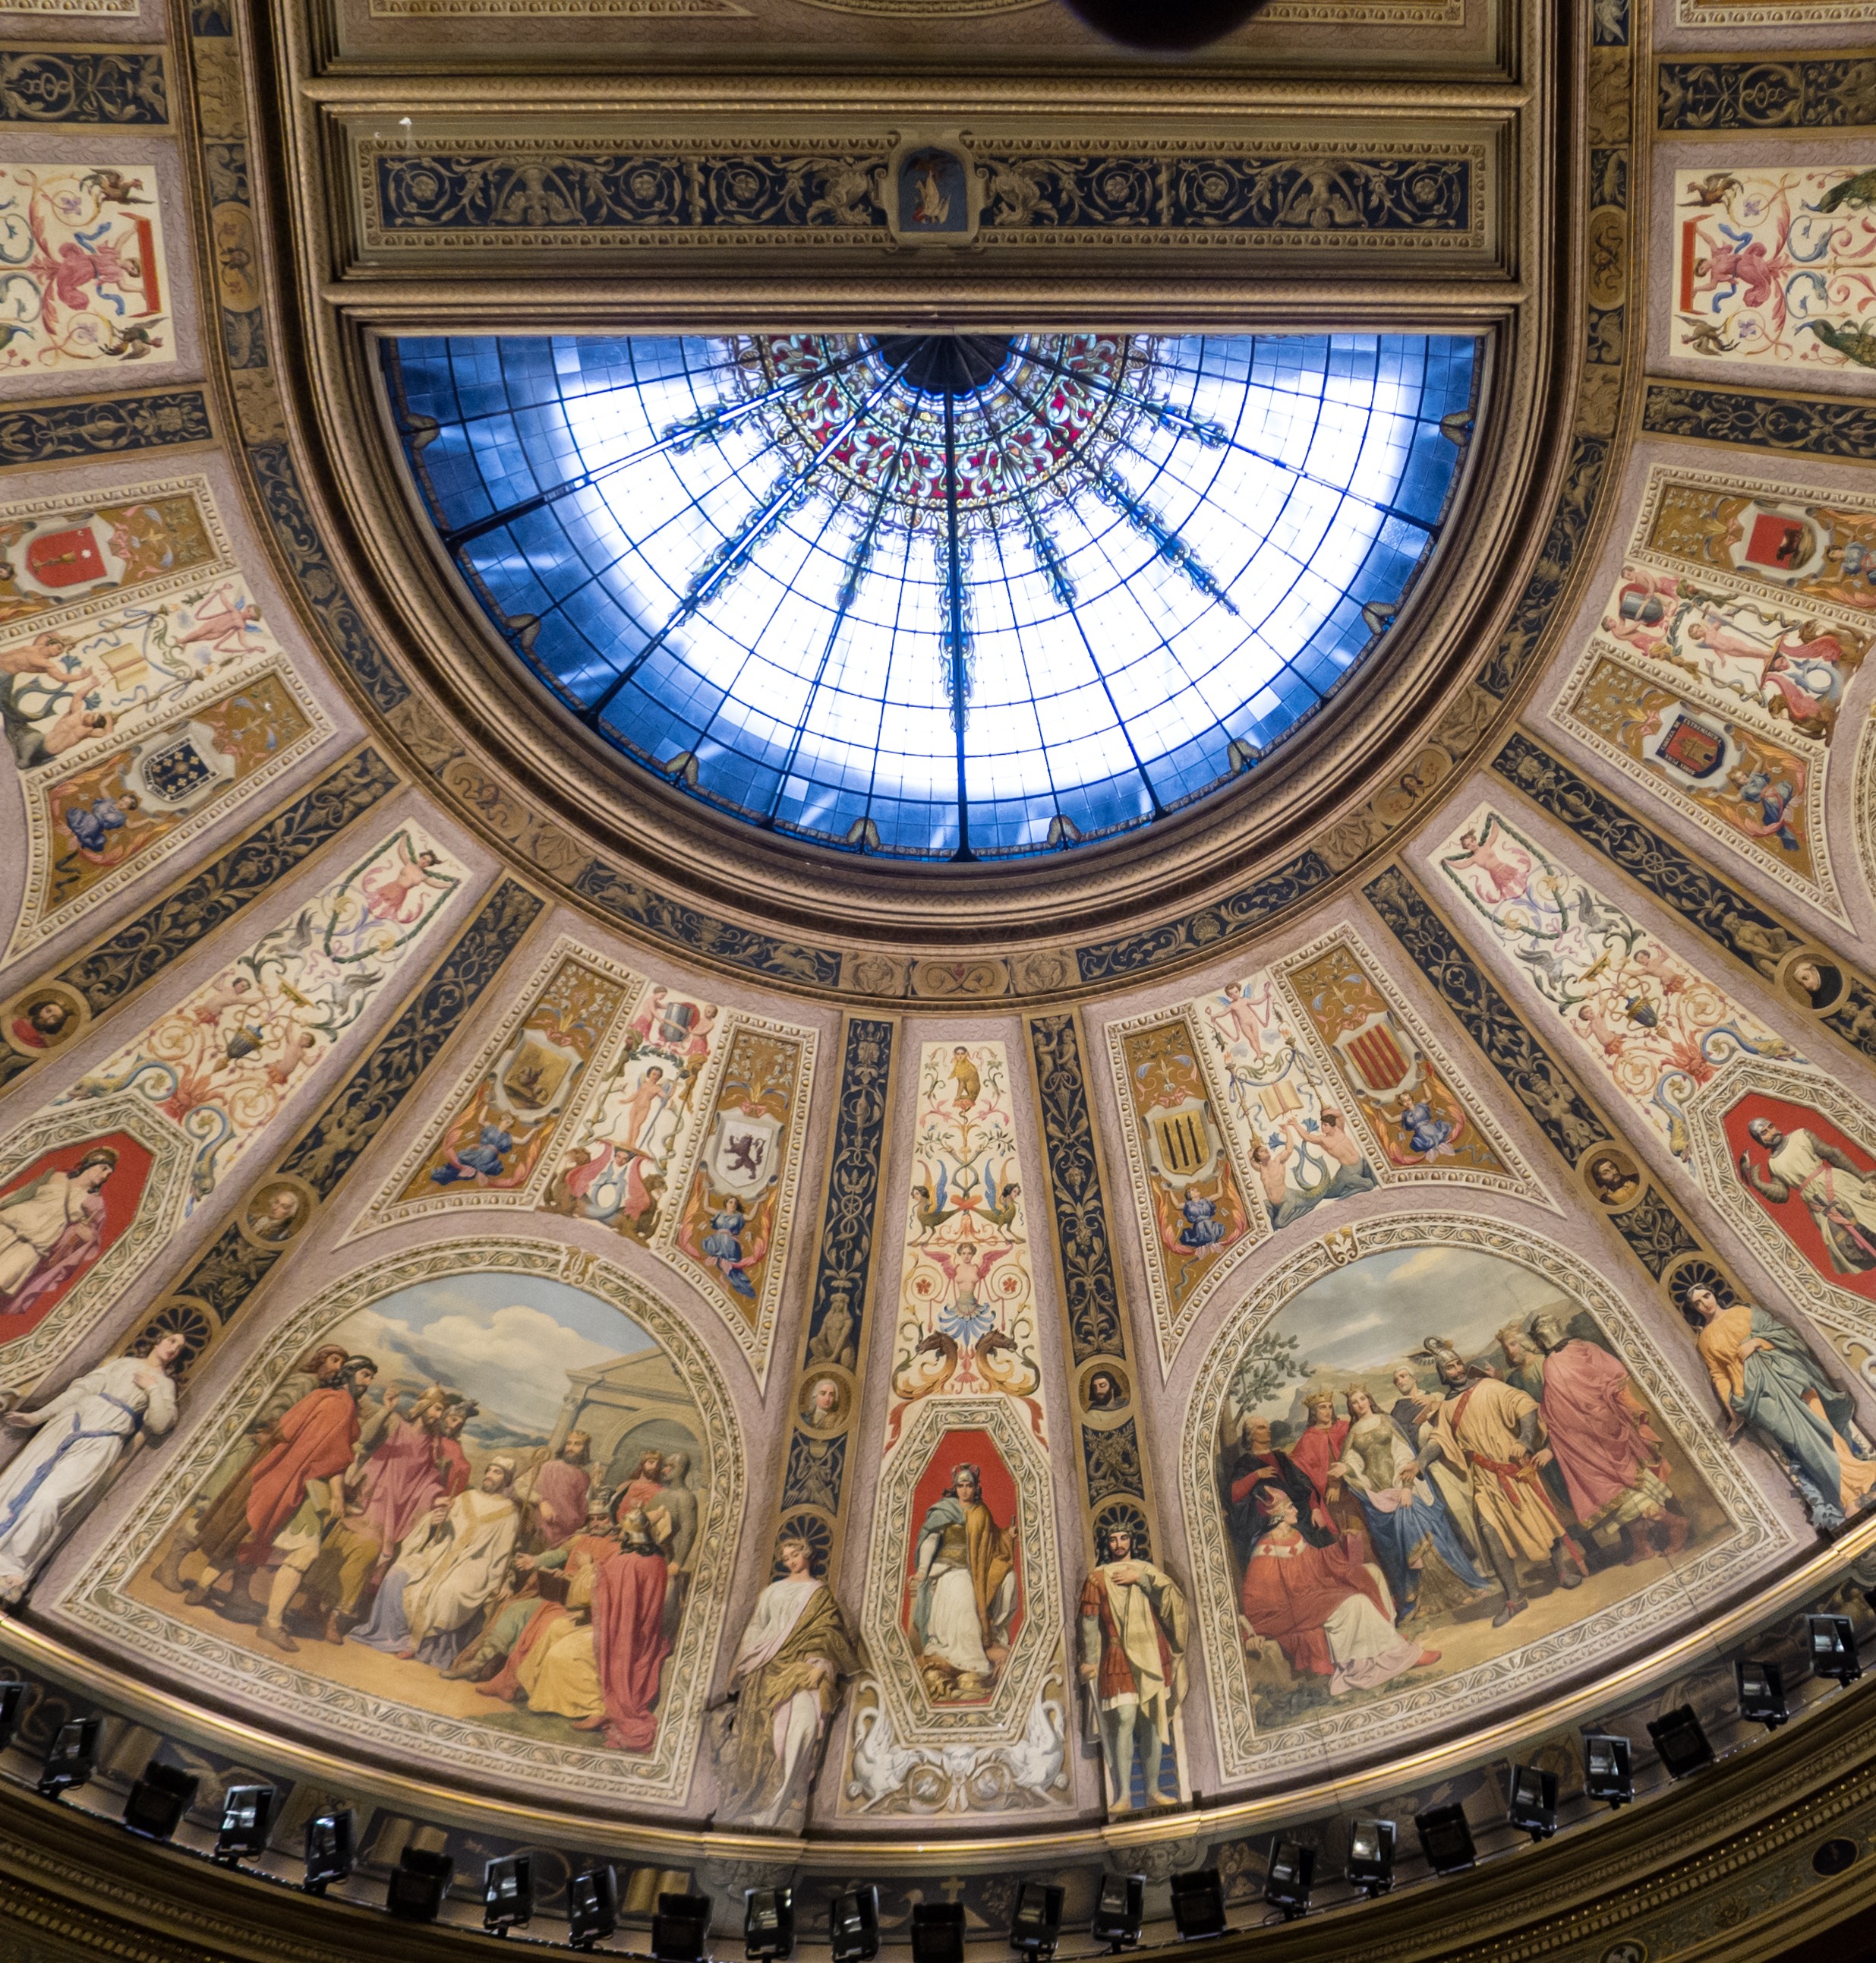
light, window, building, ceiling, fresh, church, cathedral, painting, baptistery, madrid, symmetry, basilica, dome, allegory, congress, policy, coup d tat